Zac Zaharias

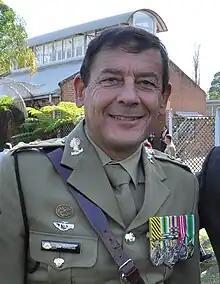
Lieutenant Colonel Zac Zaharias, retired senior Australian Army officer, veteran Australian mountain climber, adventurer and outdoor trainer.

Lieutenant Colonel Zacharakis Zaharias, (born 21 July 1956) is a retired senior Australian Army officer, veteran Australian mountain climber, adventurer and outdoor trainer. Zaharias was part of the Australian Army expedition that climbed Mount Everest in 2010. Zaharias was one of six Australians and two Britons who made it to the summit on 25 May 2010 with an expedition led by South Australian Duncan Chessell. Zaharias is a graduate of the Royal Military College, Duntroon (1974–77) and has served with the Royal Australian Engineers, including appointments as Commanding Officer 5th Combat Engineer Regiment (5CER) and 5th Engineer Regiment (5ER), at the Australian Defence Force Academy, and with the United Nations. Zaharias is the president of the Canberra Climbers Association.